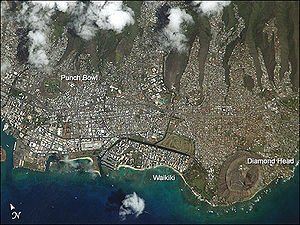
Honolulu / Eksterne henvisninger
Honolulu set fra Den Internationale Rumstation
Honolulu er den største by og hovedstad i den amerikanske stat Hawaii. Byen ligger på øen Oahu og har 390.738 indbyggere. Navnet Honolulu betyder beskyttet bugt på hawaiiansk.